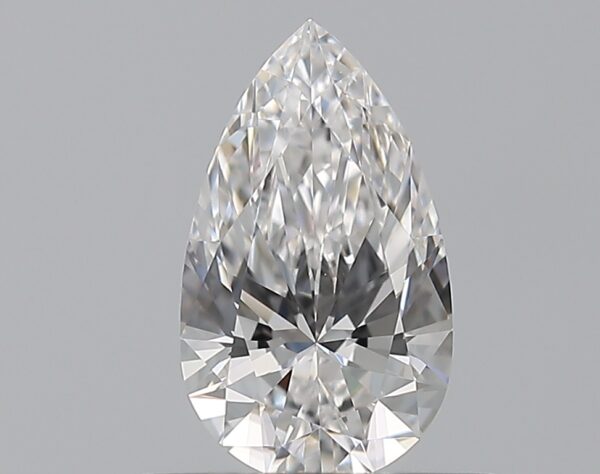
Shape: pear
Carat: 0.5
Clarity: VVS1
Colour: E
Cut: EX
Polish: EX
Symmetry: VG
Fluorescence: N
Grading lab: GIA
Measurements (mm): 7.45 x 4.38 x 2.63